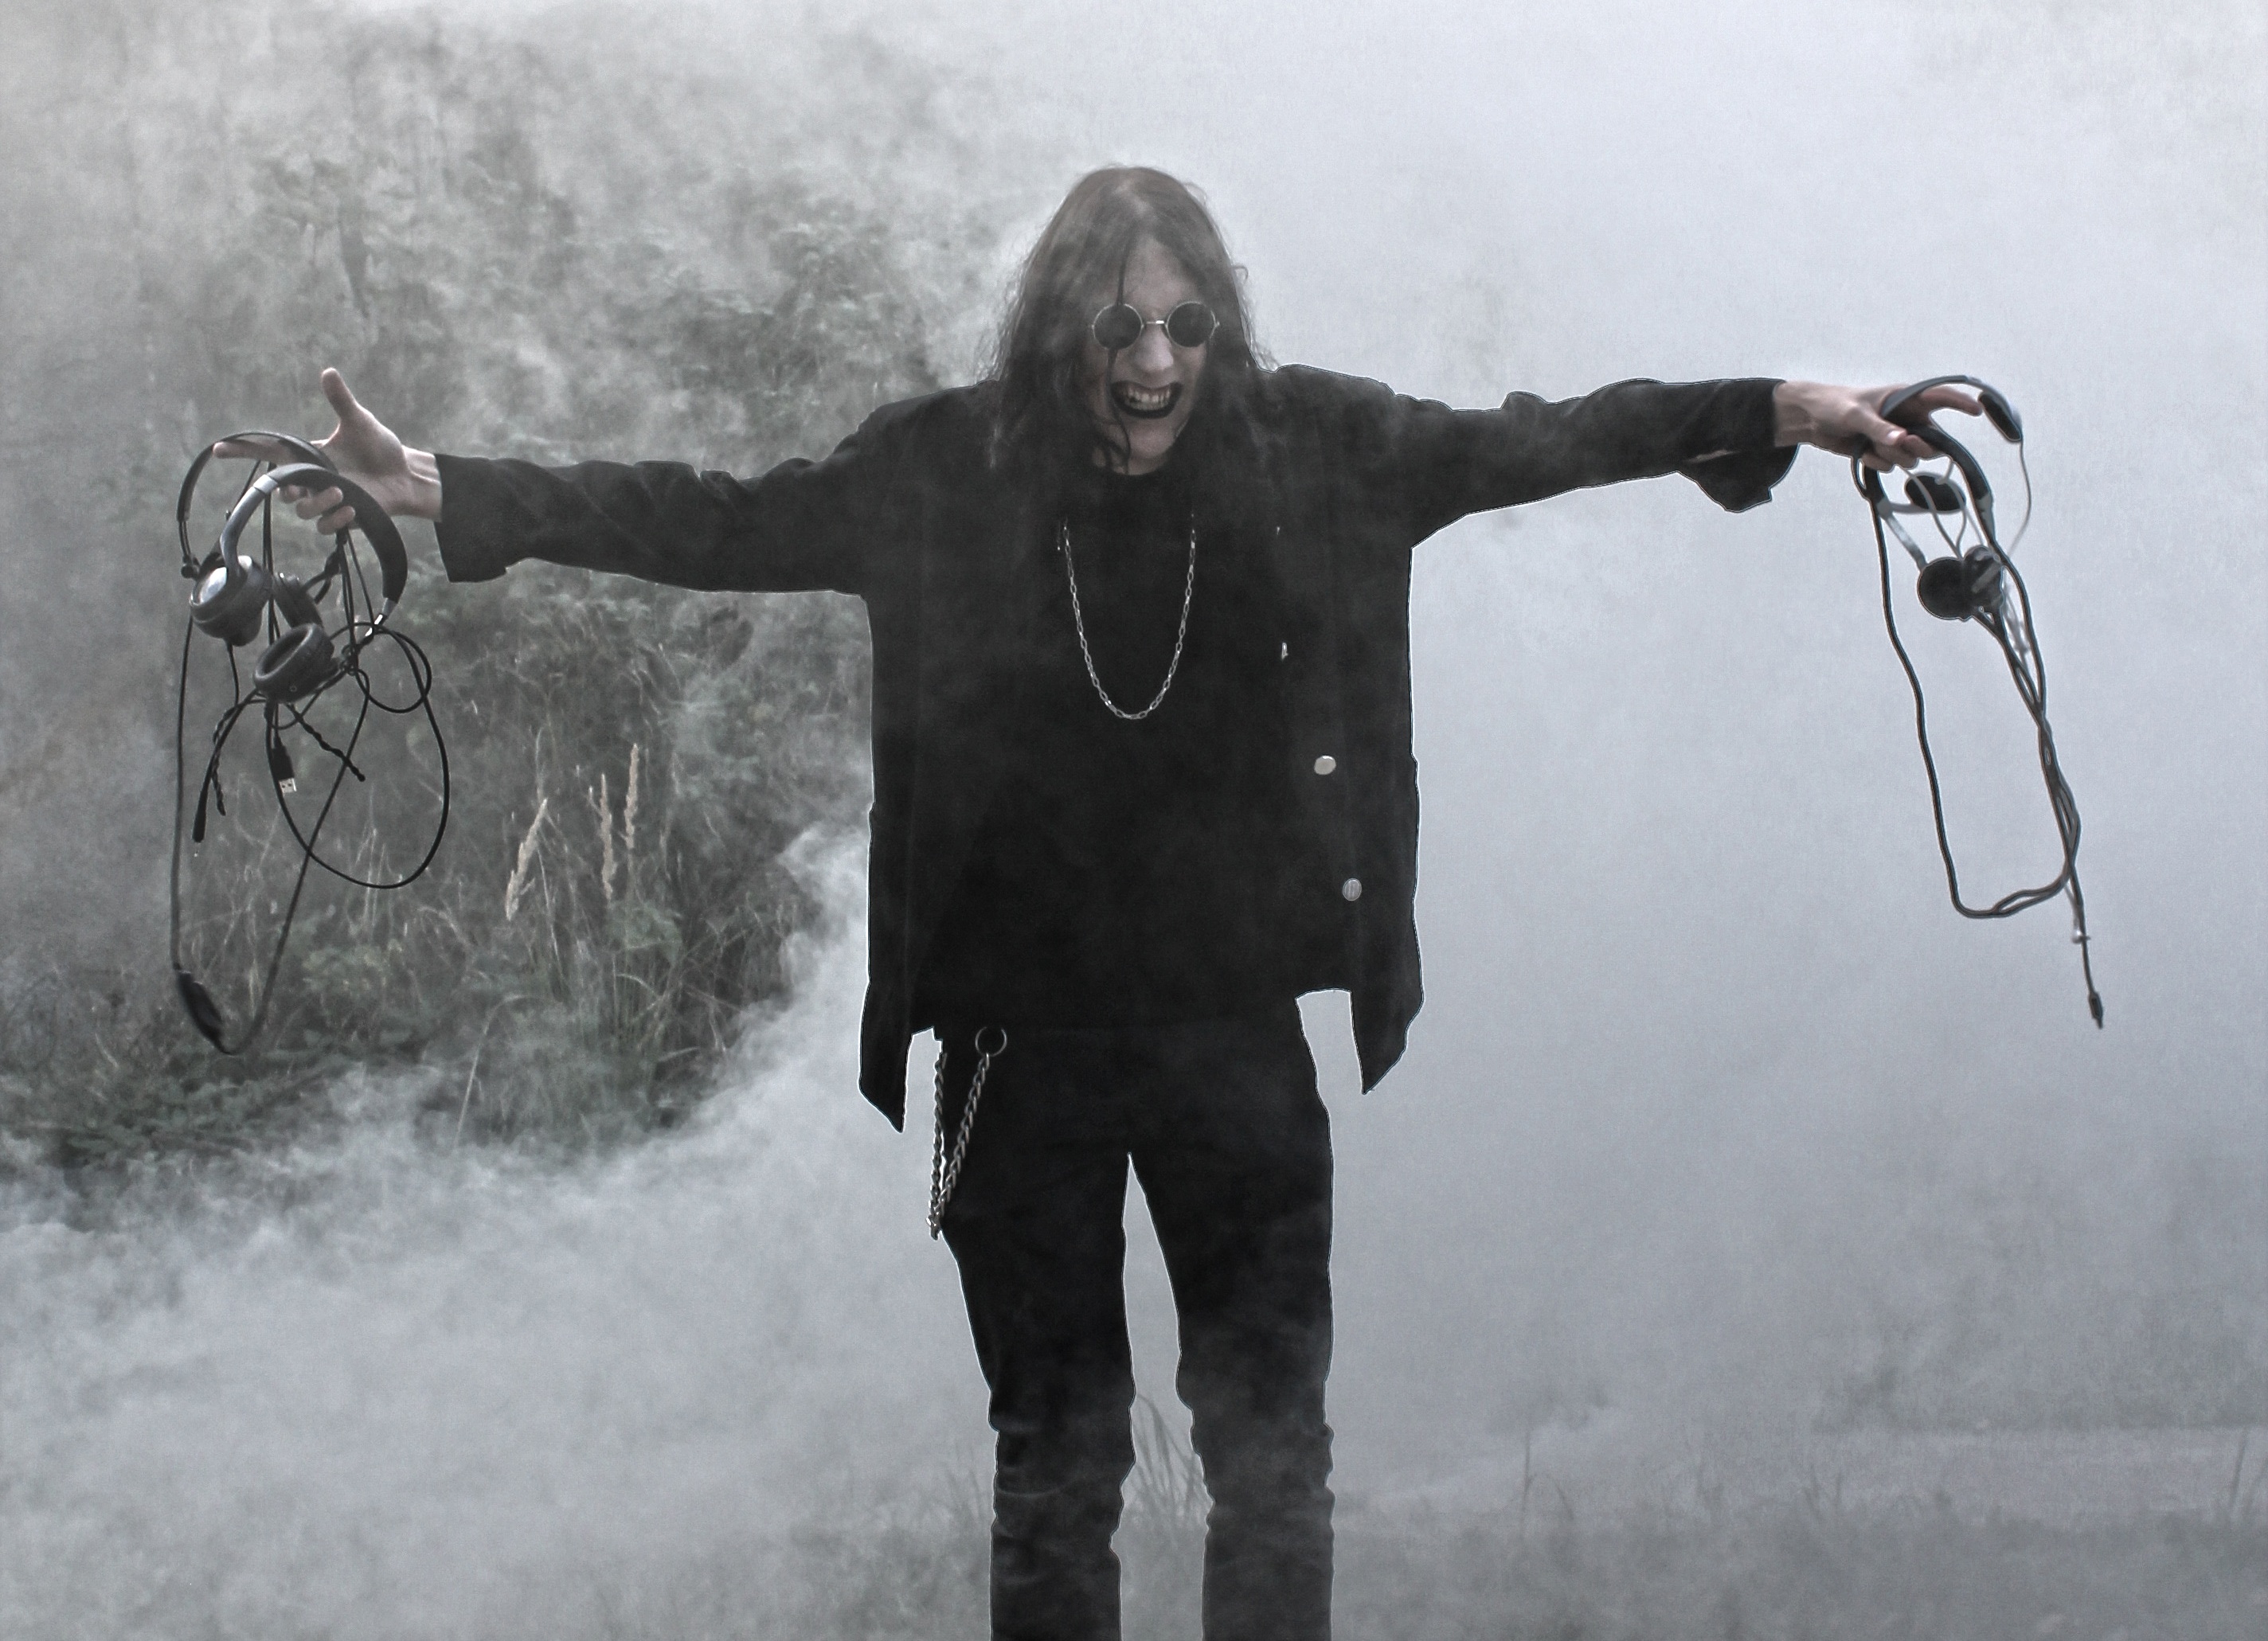
man, snow, winter, smoke, ice, weather, season, drama, blizzard, freezing, winter storm